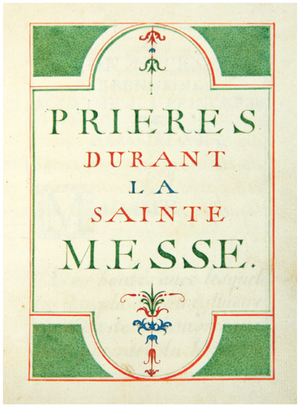
Siméon Le Couteux est un maître écrivain actif à Paris à la charnière des XVIIᵉ et XVIIIᵉ siècles.